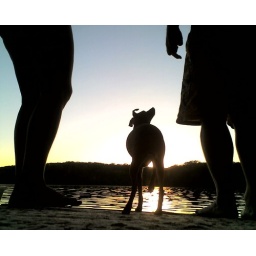
Small red dog on a pier in a Wisconsin lake, Summer 2007.